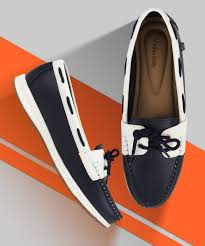
Label: Boat